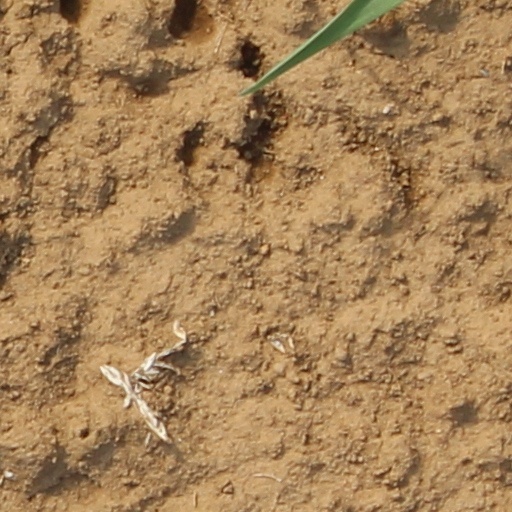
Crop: wheat